Soviet partisans

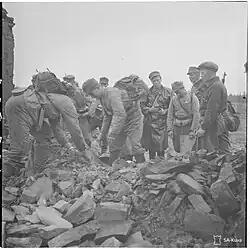
Village of Viianki after the Soviet partisan raid, July 7, 1943.

The Soviet victory at Stalingrad, a certain lessening of the terror campaign ("de facto" from December 1942, formally permitted in February 1943) and an amnesty promised to collaborators who wished to return to the Soviet camp were significant factors in the 1943 growth of Soviet partisan forces. Desertions from the ranks of the German-controlled police and military formations strengthened units, with sometimes whole detachments coming over to the Soviet camp, including the Volga Tatar battalion (900 personnel, February 1943), and Vladimir Gil's 1st Russian People's Brigade of the SS (2,500 personnel, August 1943). In all, about 7,000 people of different anti-Soviet formations joined the Soviet partisan force, while about 1,900 specialists and commanders were dropped into occupied Belarus in 1943. However, local people mainly accounted for most increases in the Soviet partisan force.